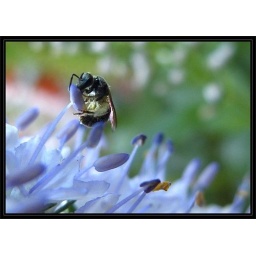
green mason bee on lavender blue spike flower in Ana's garden